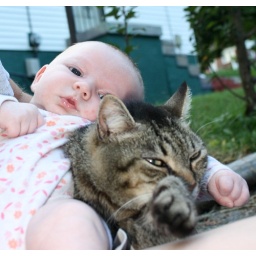
Stupid neighbor cat that lives in our house now. Ripley just pretends to like it to upset dad.